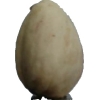
Label: pistachio